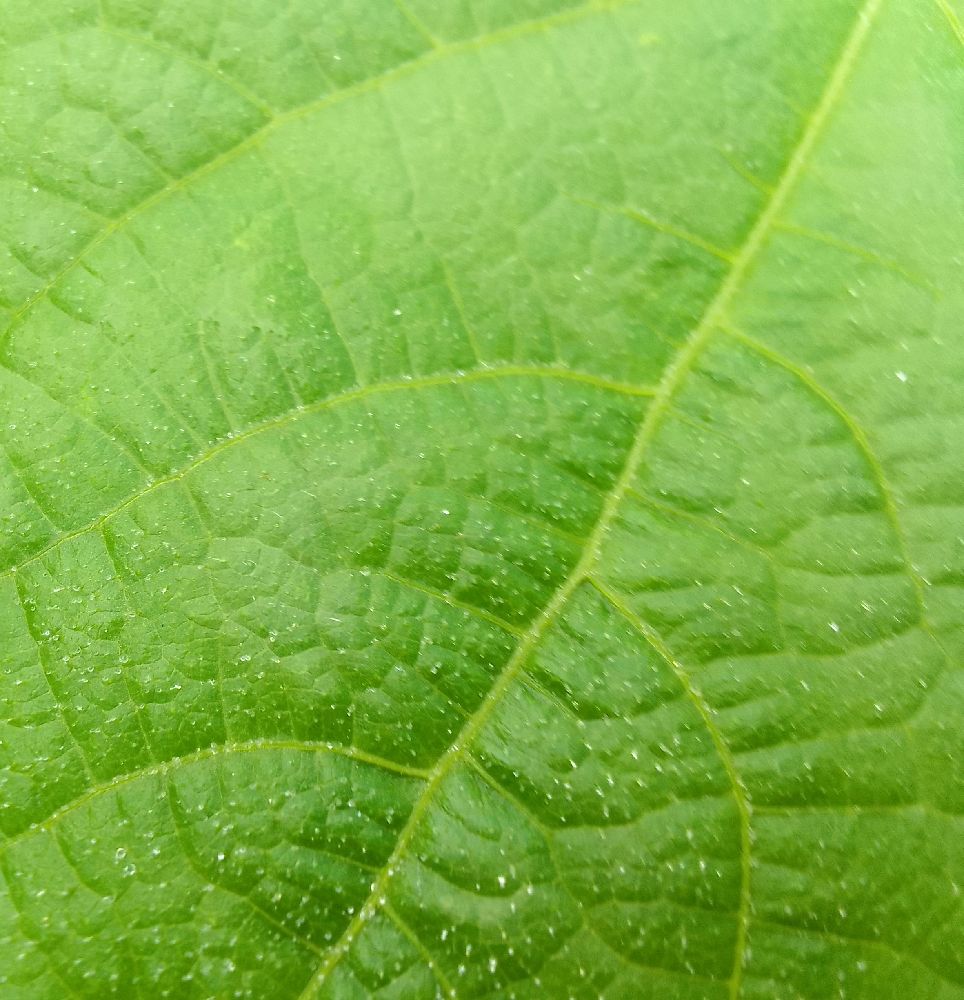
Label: healthy